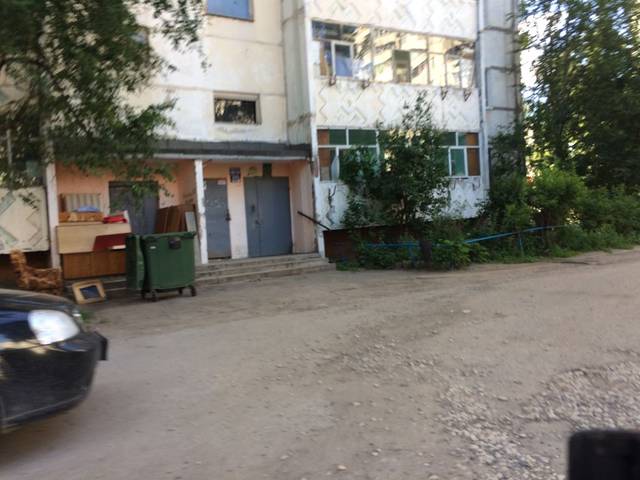
Region: Russia
Coordinates: 56.628, 47.912